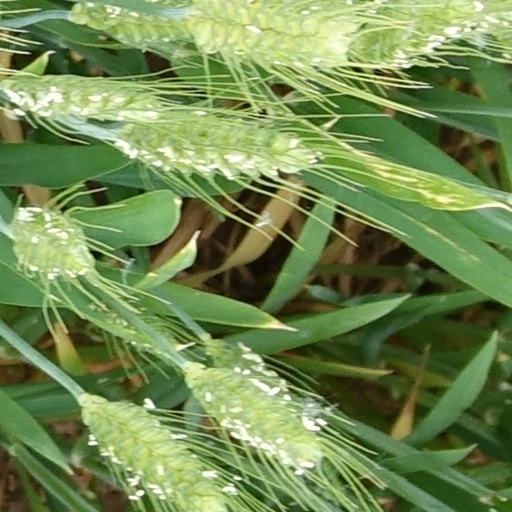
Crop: wheat